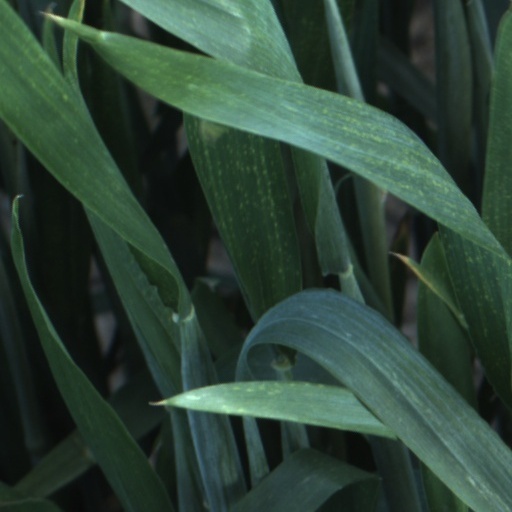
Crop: wheat